Bastarnae

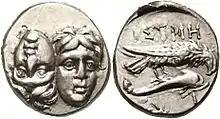
Coin issued by the Greek coastal city of Histria (Sinoe)

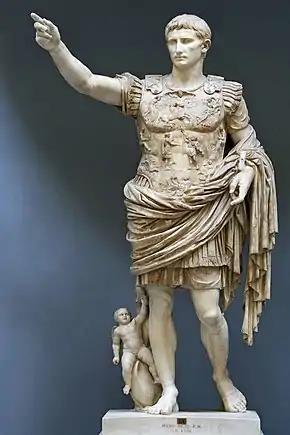
Statue of Augustus in the garb of Roman "imperator" (military supreme commander). By the end of his sole rule (14 AD), Augustus had expanded the empire to the Danube, which was to remain its central/eastern European border for its entire history (except for the occupation of Dacia 105–275).

The Bastarnae first came into direct conflict with Rome as a result of expansion into the lower Danube region by the proconsuls (governors) of Macedonia in 75–72 BC. Gaius Scribonius Curio (proconsul 75–73 BC) campaigned successfully against the Dardani and the Moesi, becoming the first Roman general to reach the Danube with his army. His successor, Marcus Licinius Lucullus (brother of the famous Lucius Lucullus), campaigned against the Thracian Bessi tribe and the Moesi, ravaging the whole of Moesia, the region between the Haemus (Balkan) mountain range and the Danube. In 72 BC, his troops occupied the Greek coastal cities of Scythia Minor (modern Dobruja region, Romania/Bulgaria), which had sided with Rome's Hellenistic arch-enemy, King Mithridates VI of Pontus, in the Third Mithridatic War (73–63 BC).